John C. C. Mayo

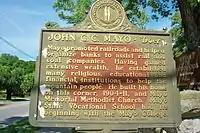
Historical marker in Paintsville commemorating the life of Mayo.

Bulletins were issued almost daily on Mayo's condition, often conflicting. In late April, Mayo was finally moved to the Waldorf Astoria in New York City where another group of specialists were in wait to care for him. On May 9, it was announced that Mayo had developed peritonitis. He died two days later, on May 11, 1914, at the Waldorf Astoria, which is now the site of the Empire State Building.